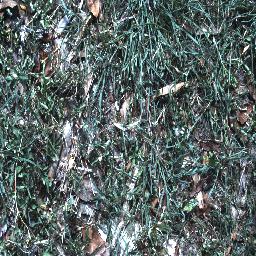
Label: negative